Satanic (2006 film)

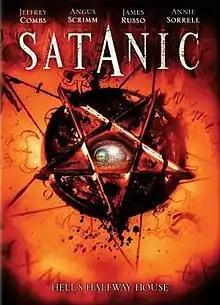

Satanic is a 2006 American horror film directed by Dan Golden and starring Annie Sorell, Jeffrey Combs, Angus Scrimm and James Russo.